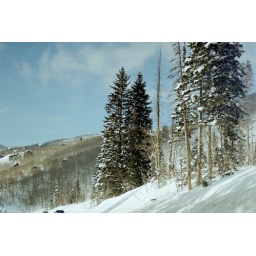
trees on a mountain in the sky